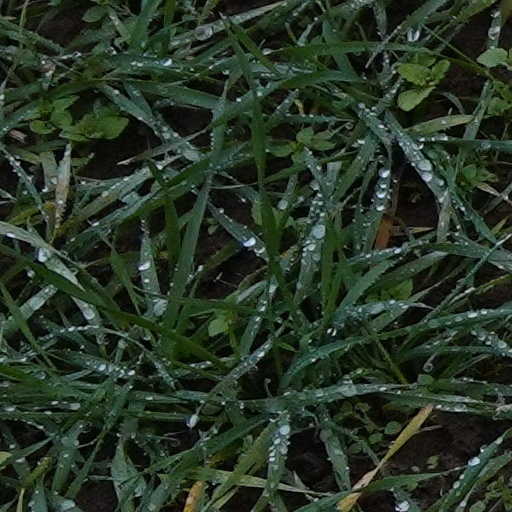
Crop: wheat